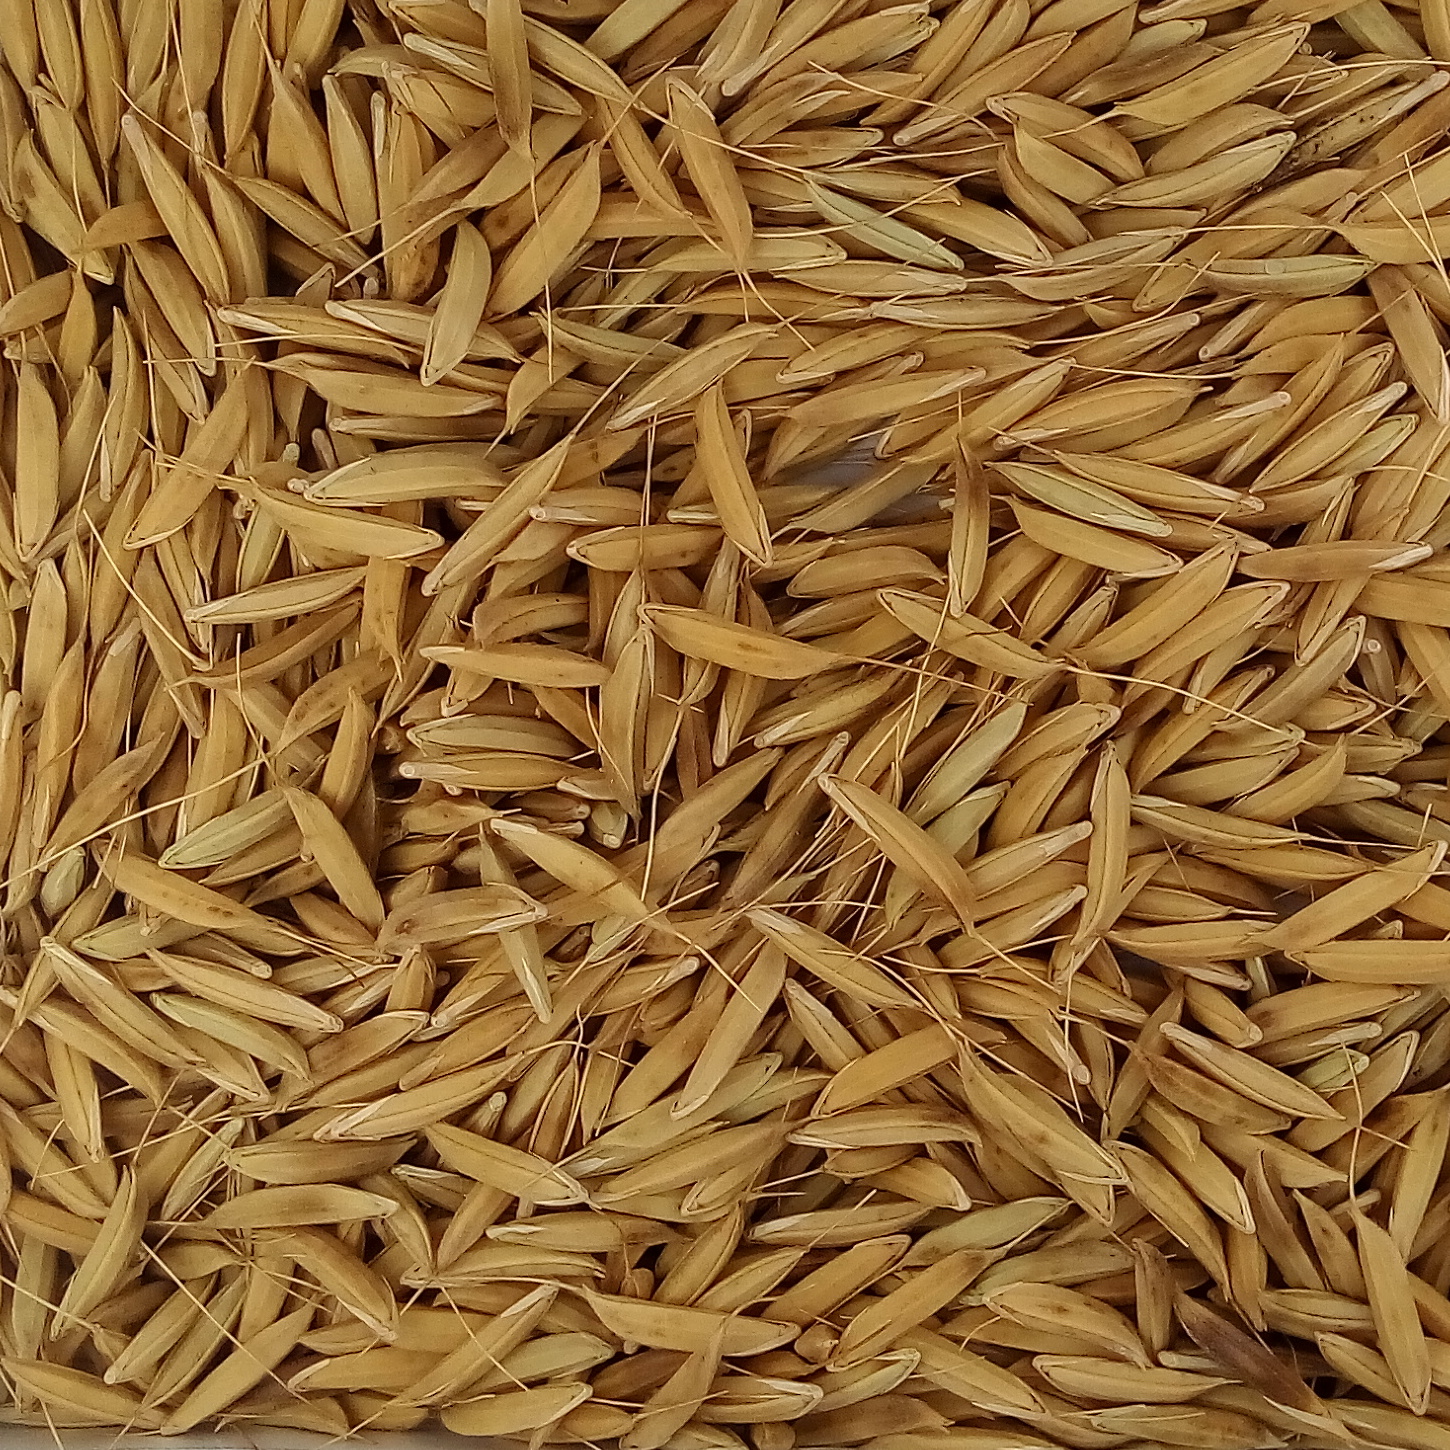
Rice seed variety: CSR_30